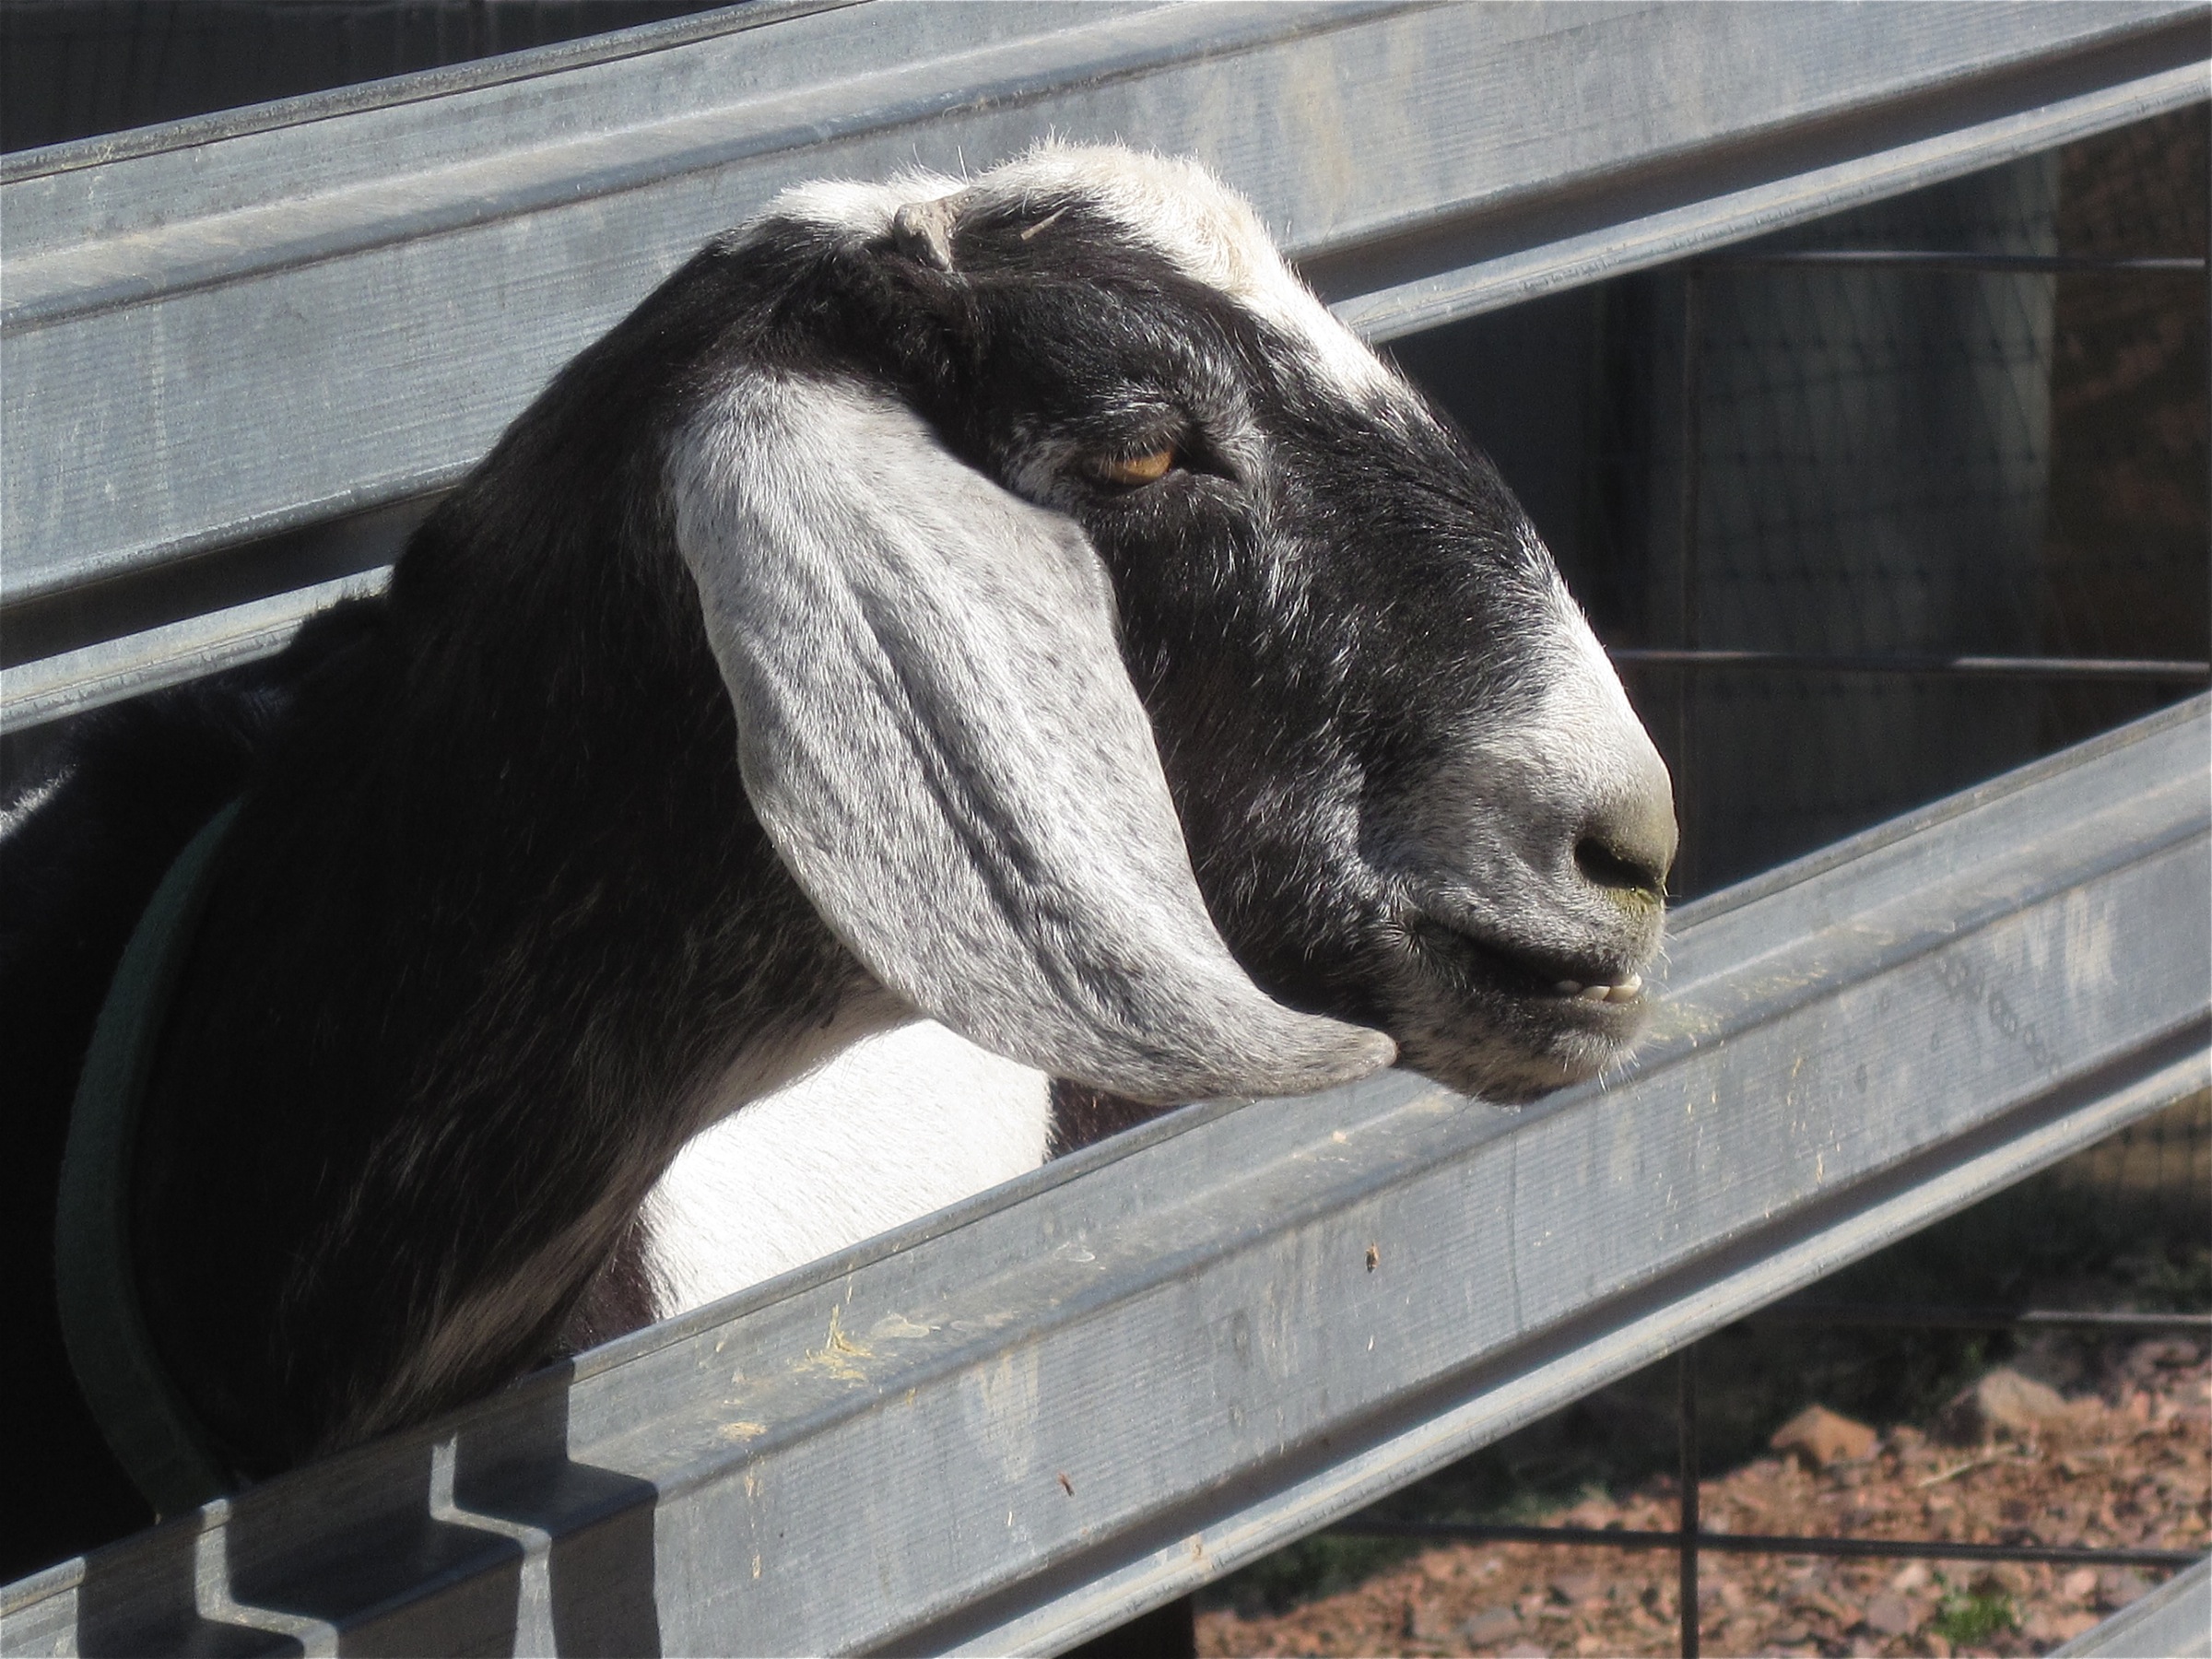
goat, mammal, fauna, goats, strawberryaz